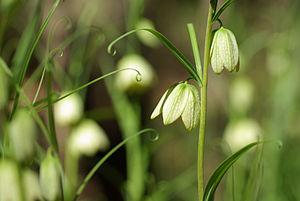
Les fritillaires, couramment appelées goganes dans l'ouest de la France, sont des plantes herbacées vivaces appartenant à la famille des Liliaceae sensu stricto. Le genre comprend quelque 120 espèces d'Europe, d'Asie et de l'Ouest américain. On rencontre beaucoup d'espèces endémiques, notamment en Grèce, dans les Balkans et en Asie Mineure.